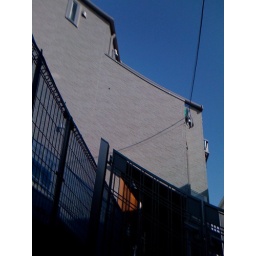
blue sky over my home